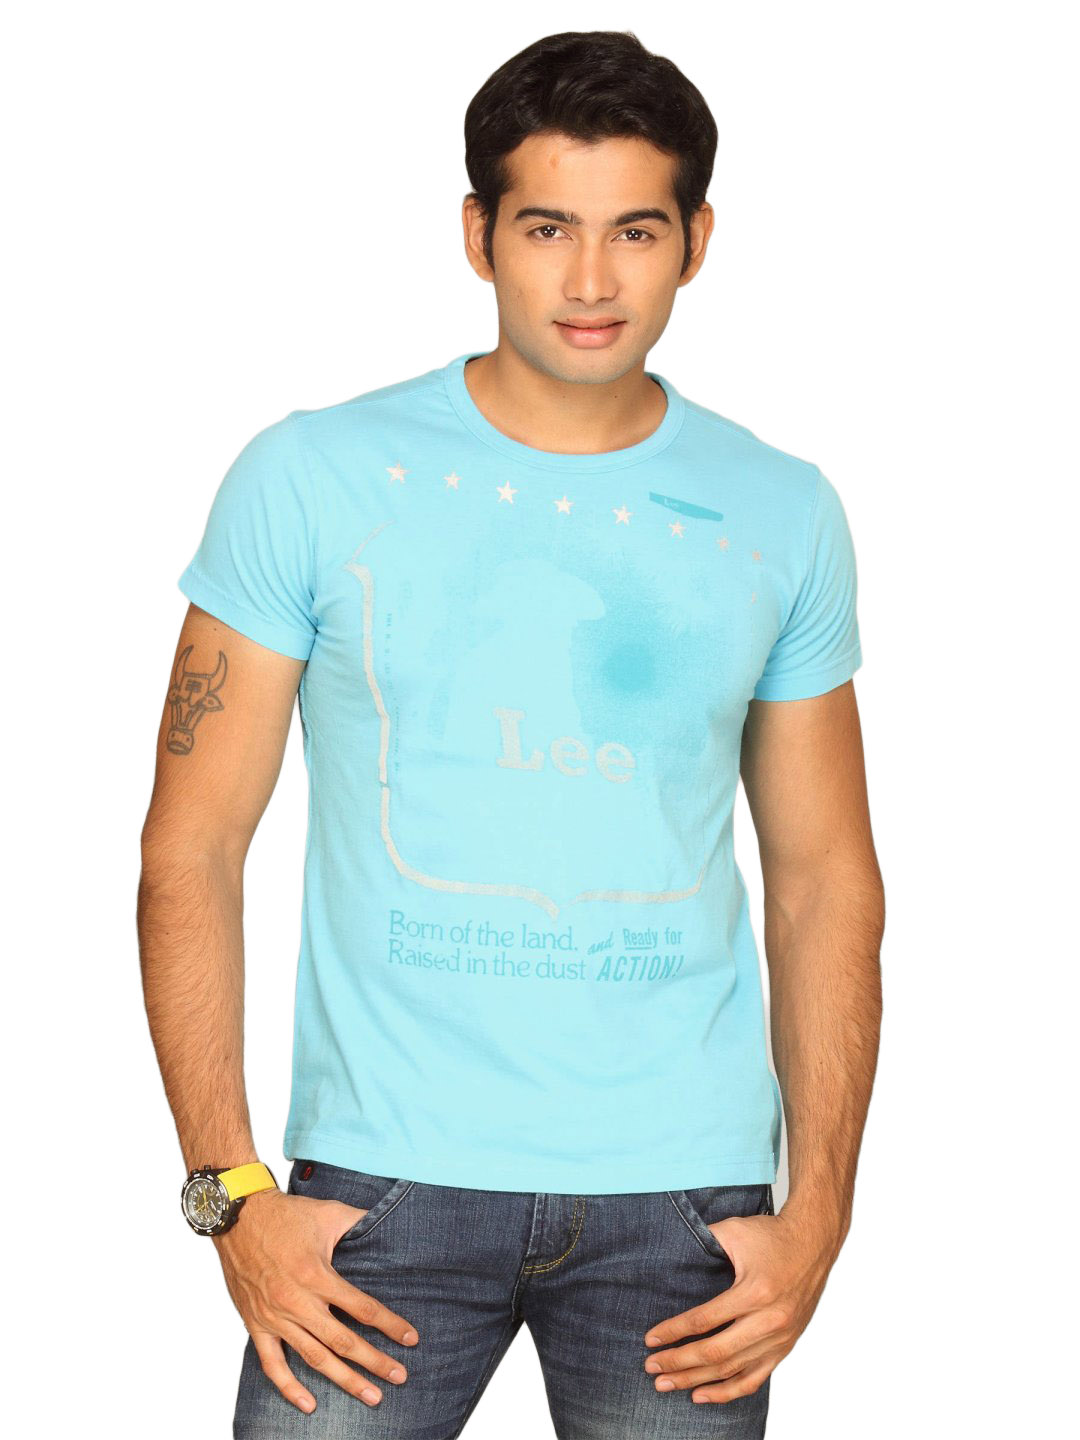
Lee Men's Medal Blue Lapis T-shirt
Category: Apparel / Topwear / Tshirts
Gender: Men
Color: Blue
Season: Summer 2011
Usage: Casual